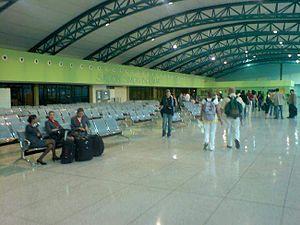
Barcelona est une ville de l'Est du Venezuela, capitale de l'État d'Anzoátegui. En 2009, sa population s'élève à 590 438 habitants. Elle forme, avec les villes de Puerto La Cruz, Lechería et Guanta, une des aires métropolitaines les plus importantes du pays, la plus grande de l'Est vénézuélien avec approximativement un million d'habitants.
L'aéroport international Général José Antonio Anzoátegui est un aéroport qui dessert la ville de Barcelona dans l'État d'Anzoátegui, au Venezuela.